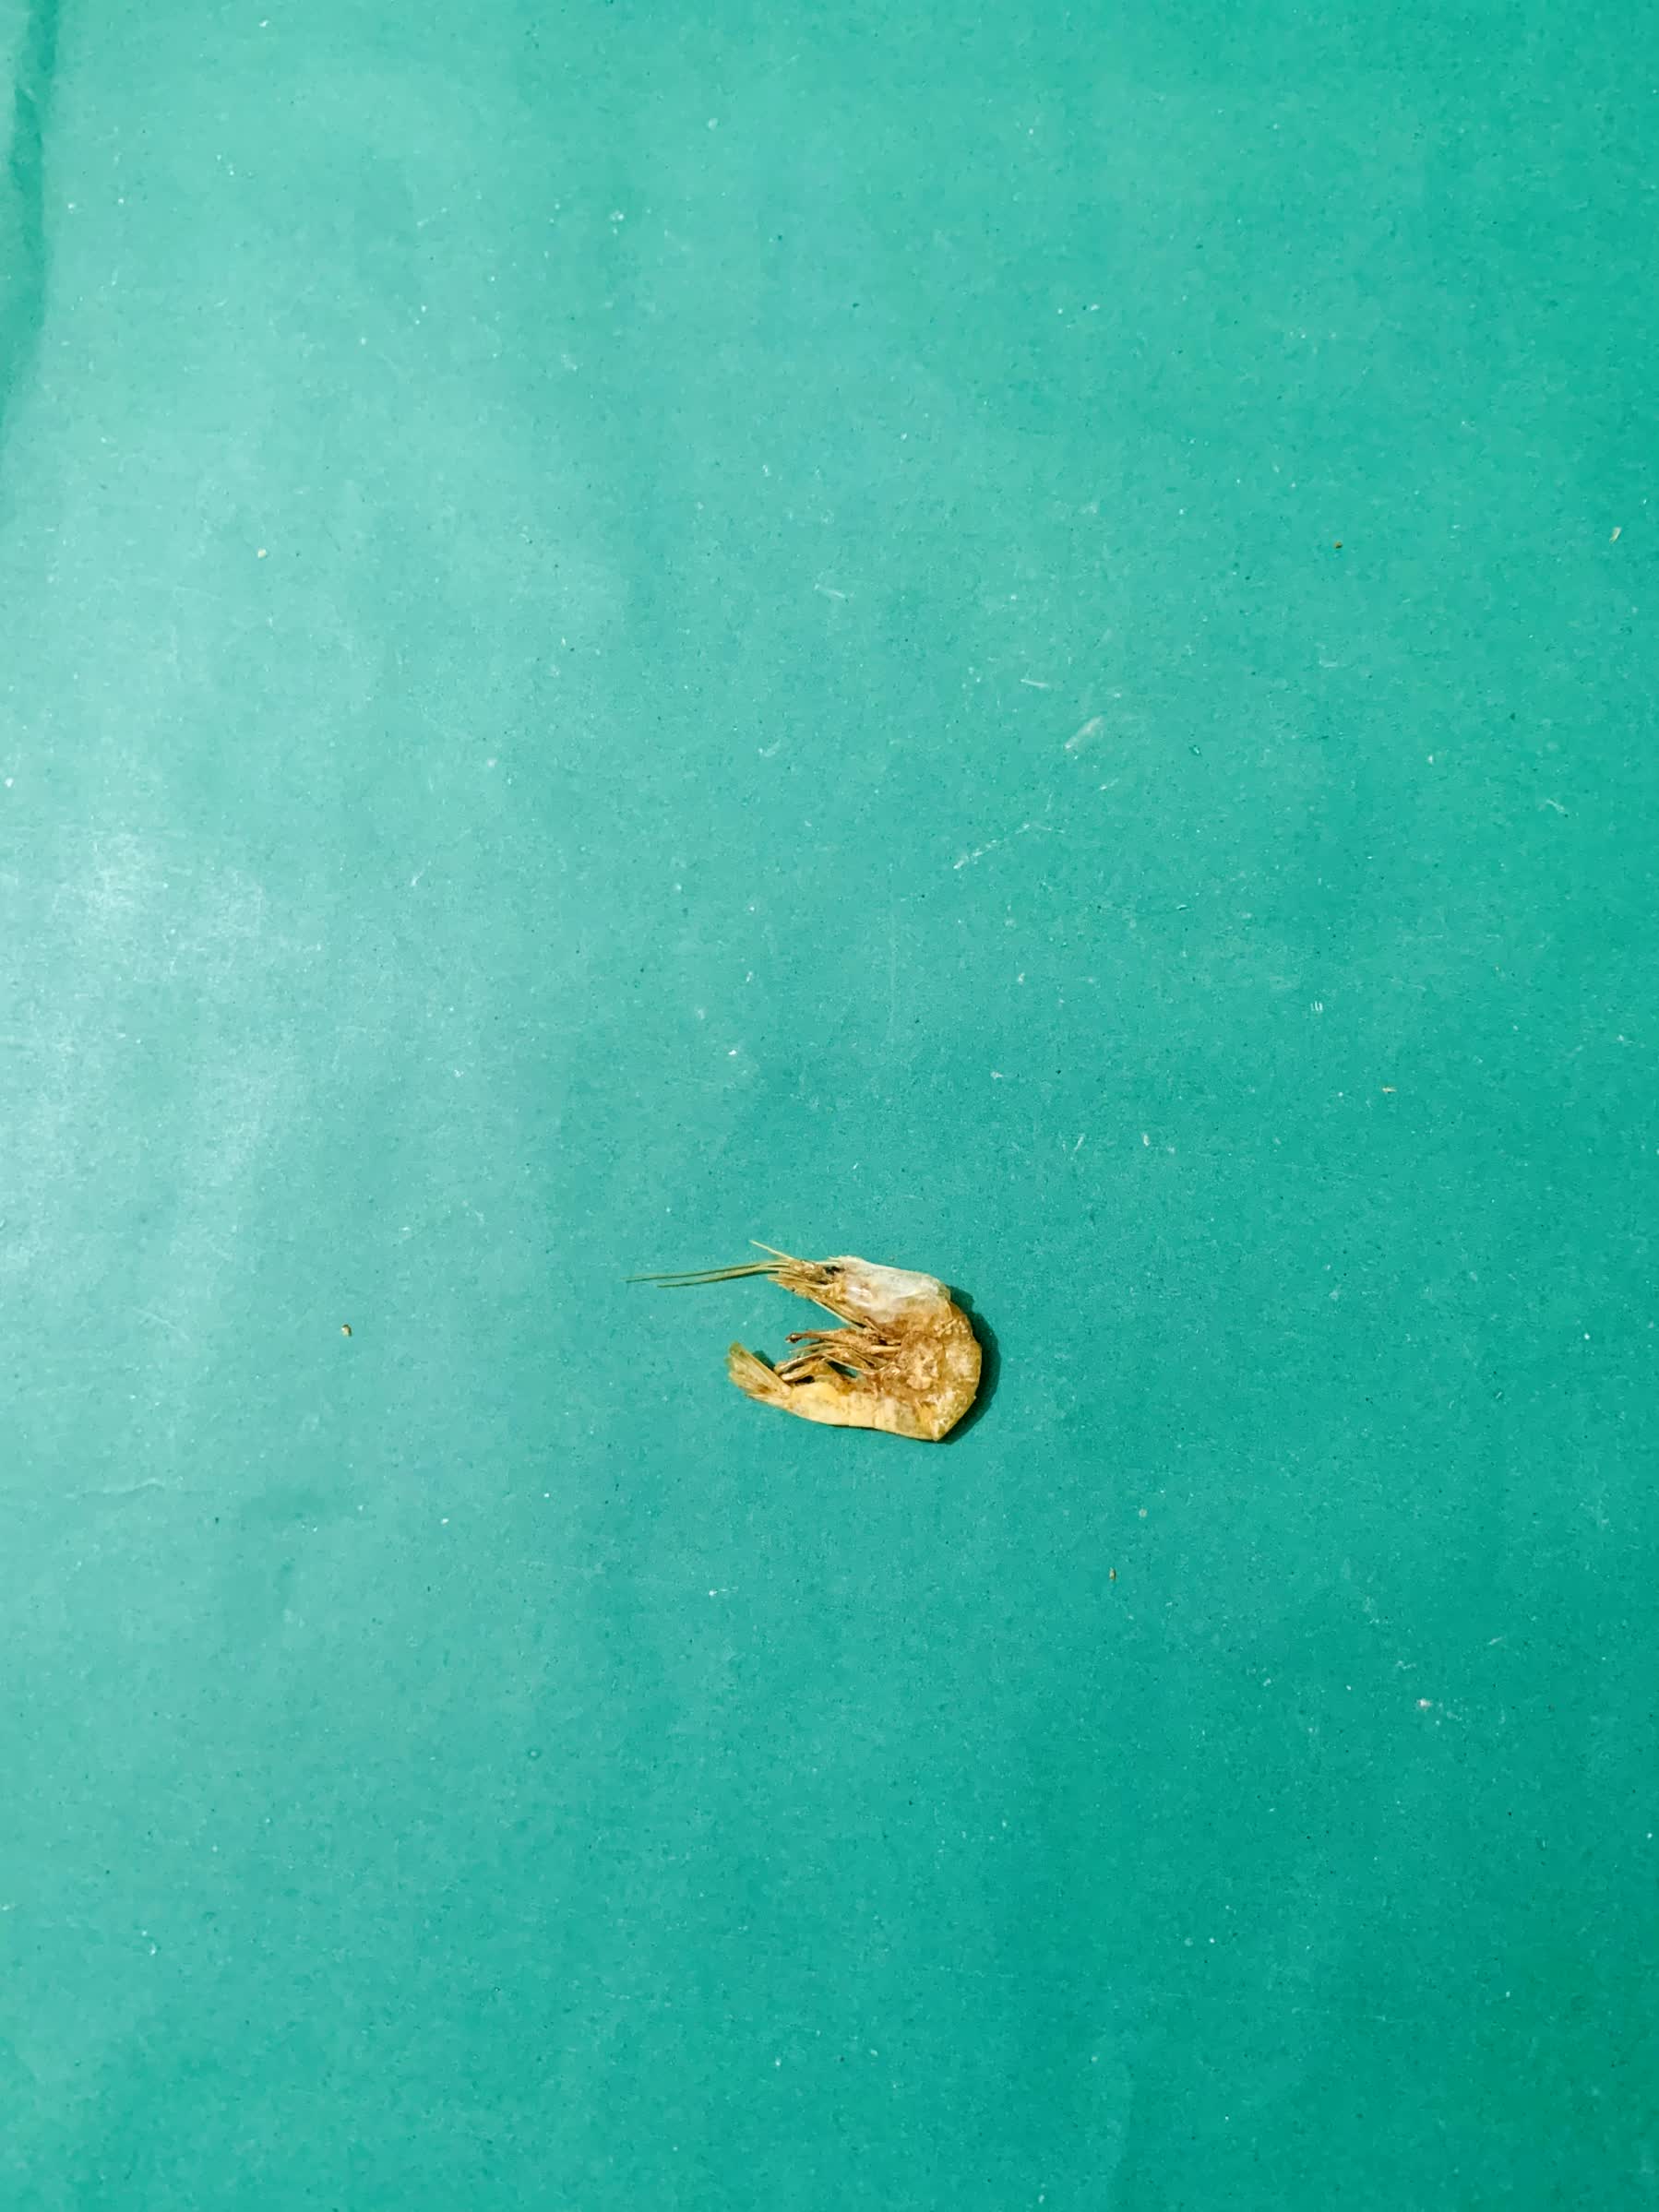
Species: chingri